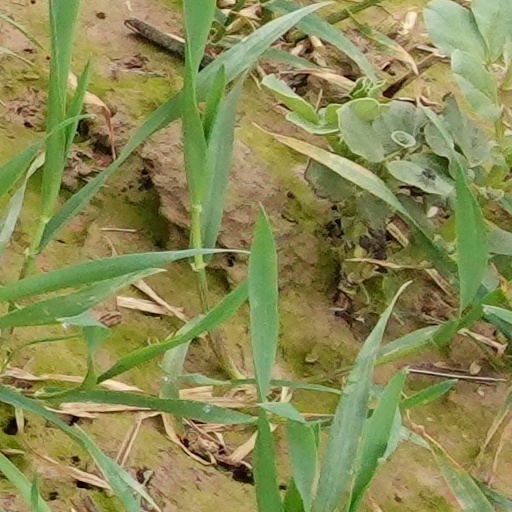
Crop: wheat